The Boat Race 2018

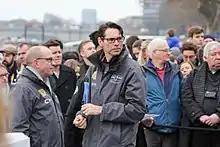
Richard Phelps umpired a race between OUBC and the University of London, and the men's reserve race.

CUBC faced a ULBC crew in a three-piece race along the Tideway umpired by Rob Clegg on 18 February 2018. The first section of the race was strongly contested with clashes in the early stages, with ULBC taking the lead, only for the Light Blues to draw level and then lead past Craven Cottage. The race concluded as Cambridge passed Harrods with a three length lead. The second segment from Harrods to the Bandstand saw Cambridge lead all the way, to win by several lengths. The final section of the race from Chiswick Eyot to the finish line, saw further oar clashes, but Cambridge controlled the situation, winning by more than two lengths.